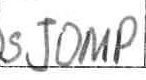
Label: jump